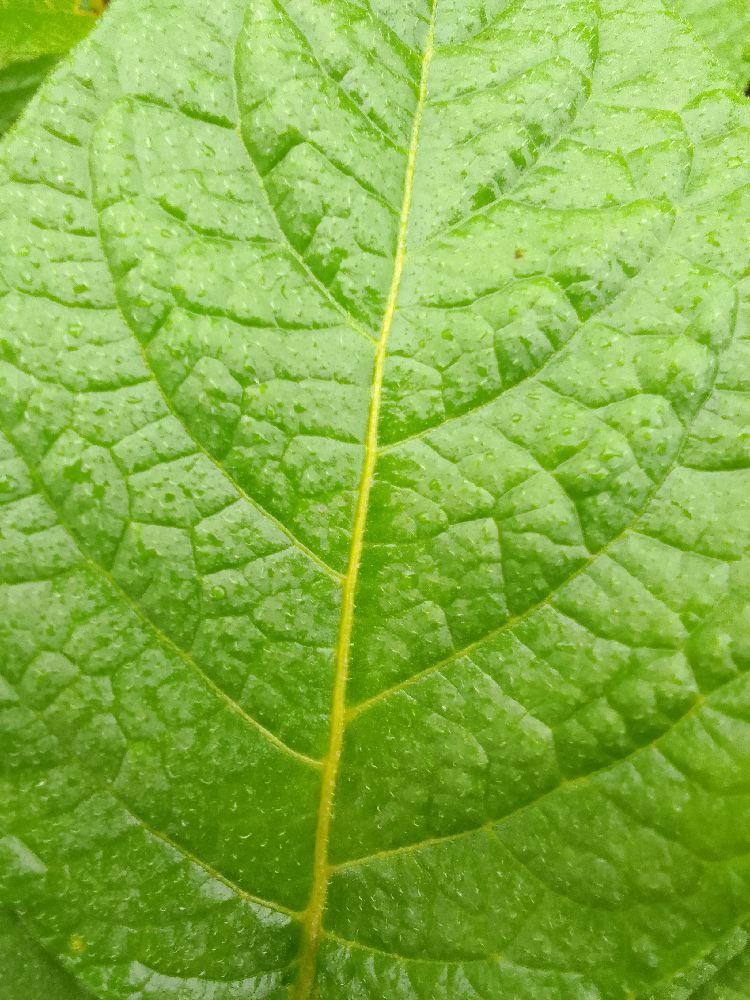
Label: Healthy